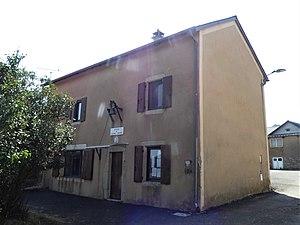
La mairie de Causse-Bégon, Gard, France.
Causse-Bégon est une commune française située dans le département du Gard, en région Occitanie.